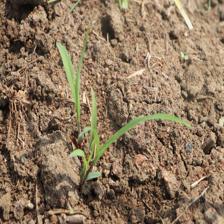
Label: Sorghum